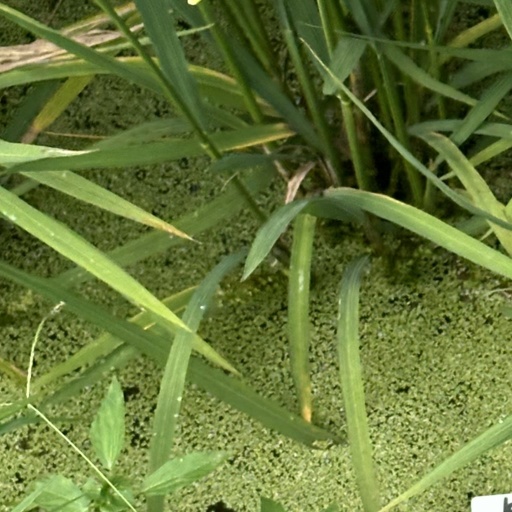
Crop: rice